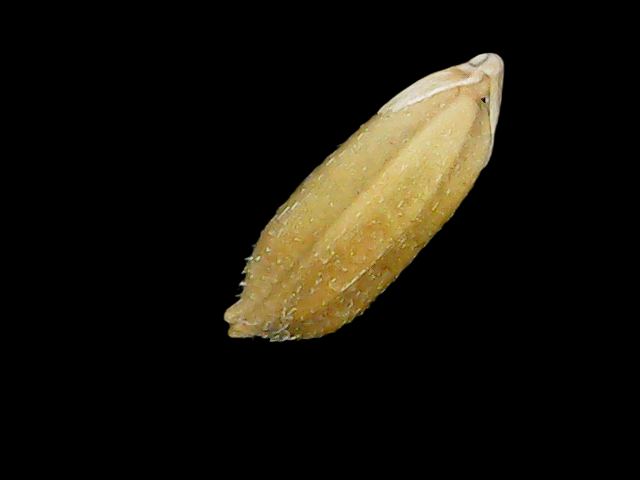
Rice variety: Bd95